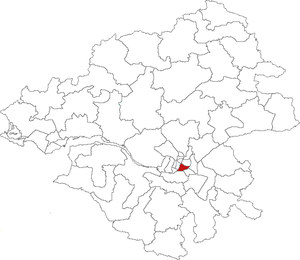
Localisation du canton de Nantes-3 sur la carte de la Loire-Atlantique (France)
Le canton de Nantes-3 est un canton français situé dans le département de la Loire-Atlantique.